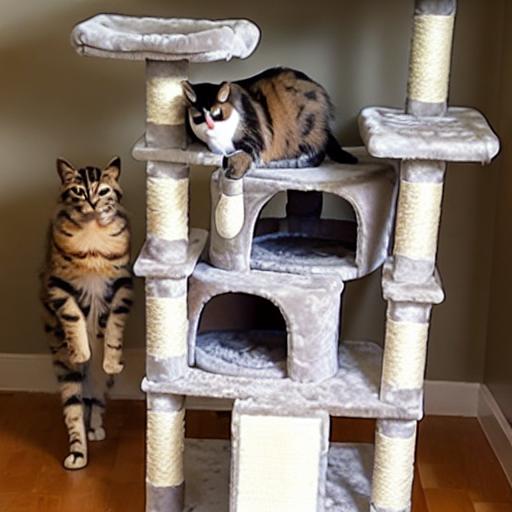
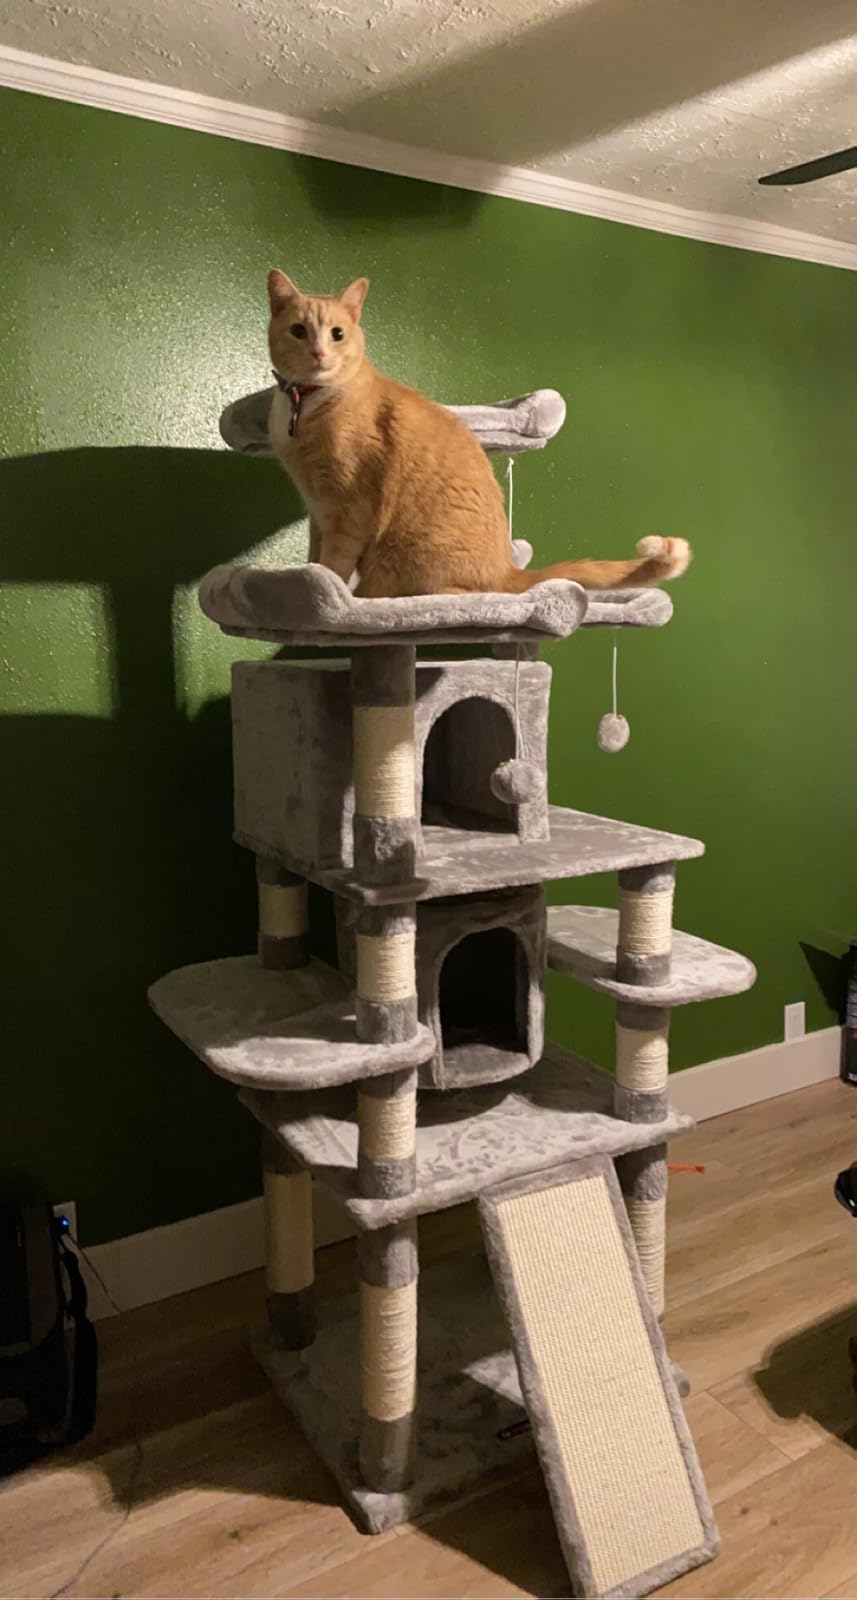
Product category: items_cat tree
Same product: no